Peter Candid

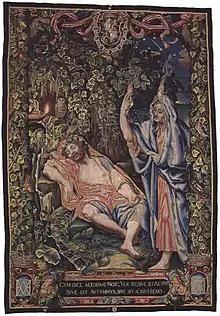
"Night"

He married and had five children, including a son Wilhelm (fl 1613–1625), who was a painter but after 1625 became a court official. His daughter married the engraver Filips Sadeler in 1624.